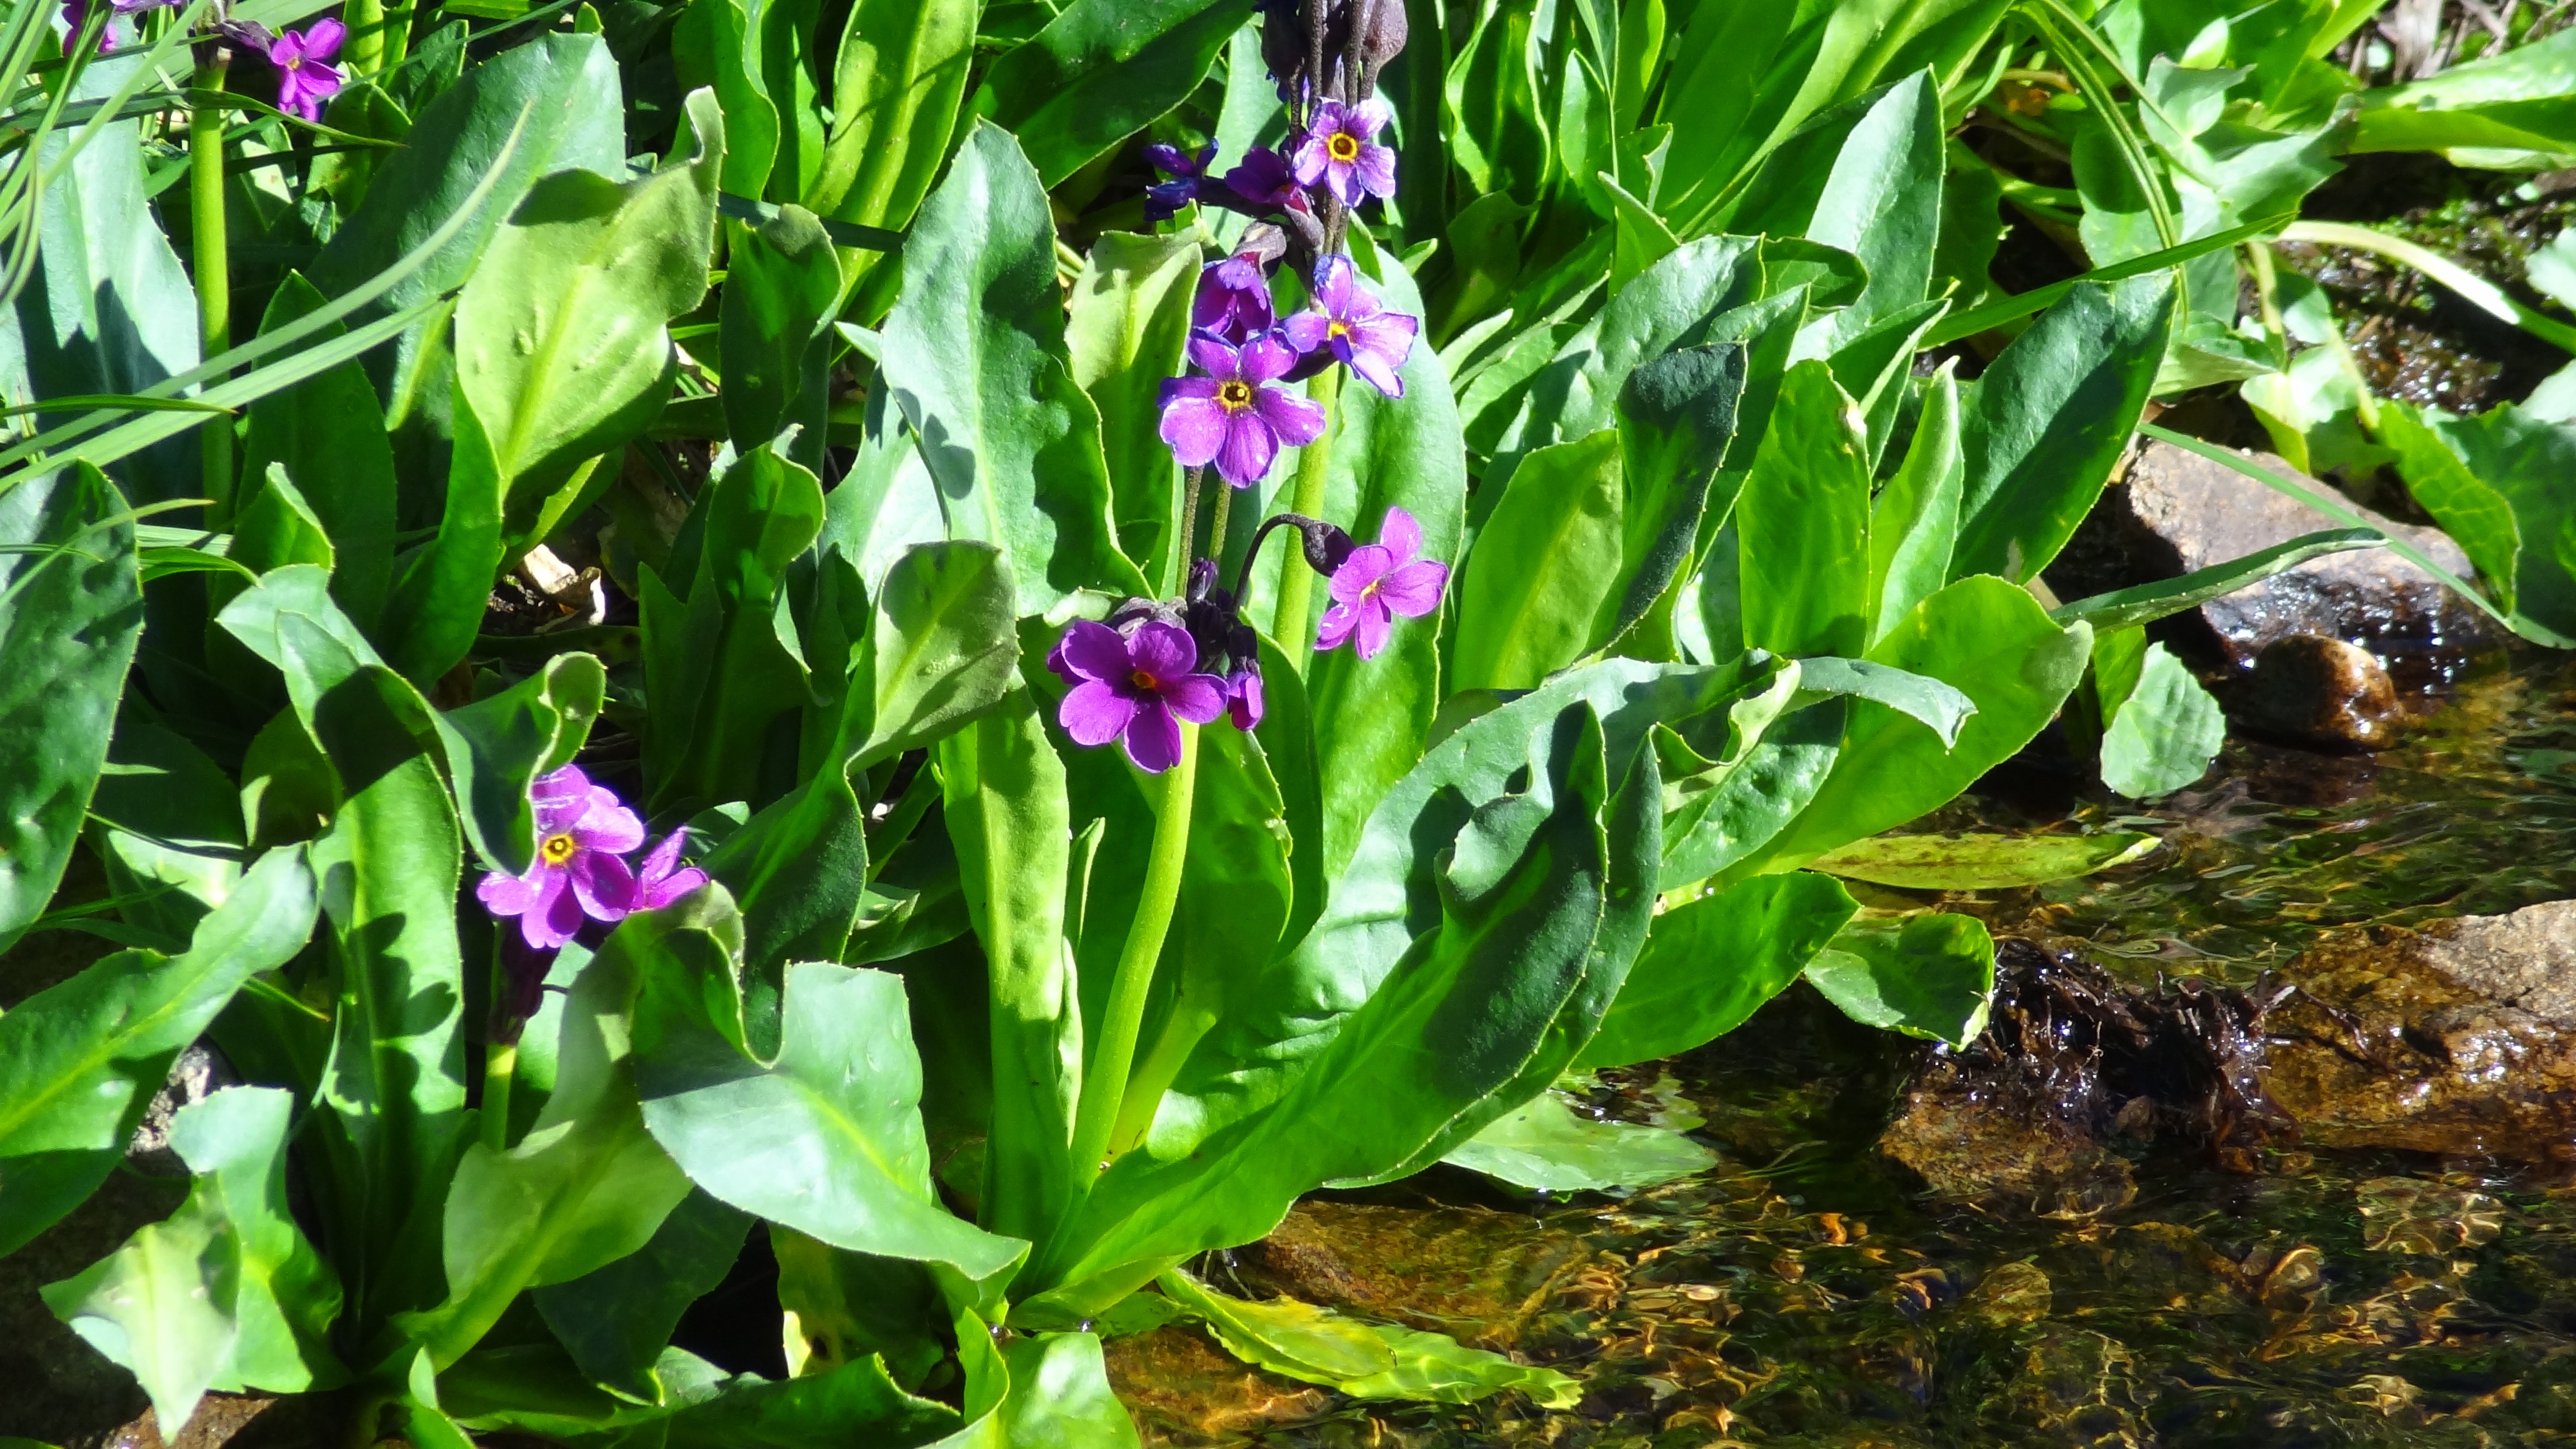
plant, flower, botany, garden, wildflower, iris, magenta, cypripedium, flowering plant, in rocky mountains, parry's primrose, land plant, fawn lily